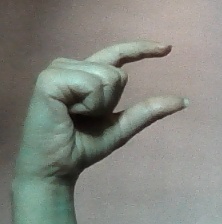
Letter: dal